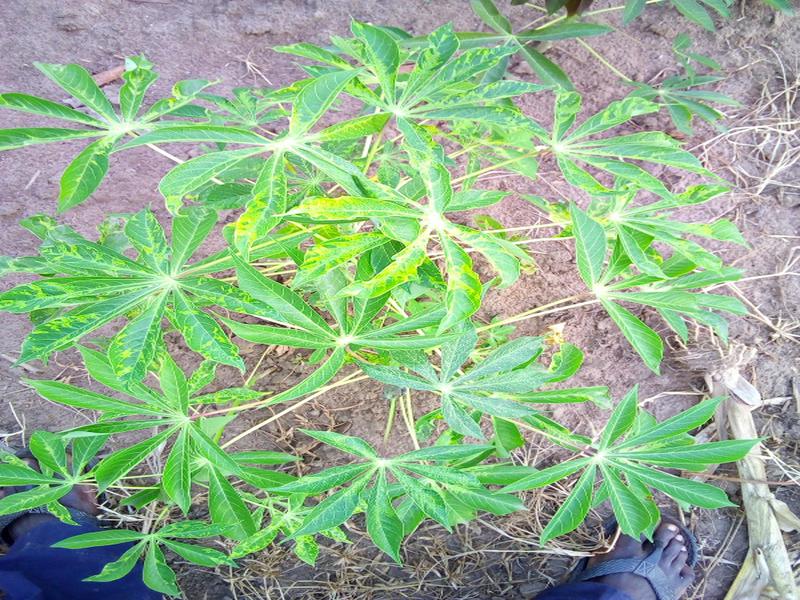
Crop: cassava
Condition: mosaic_disease